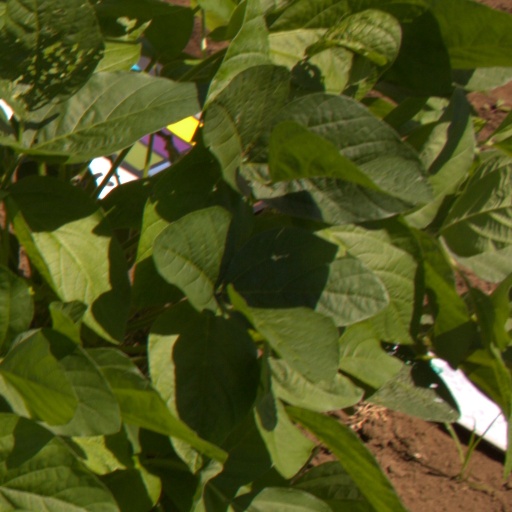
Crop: soybean